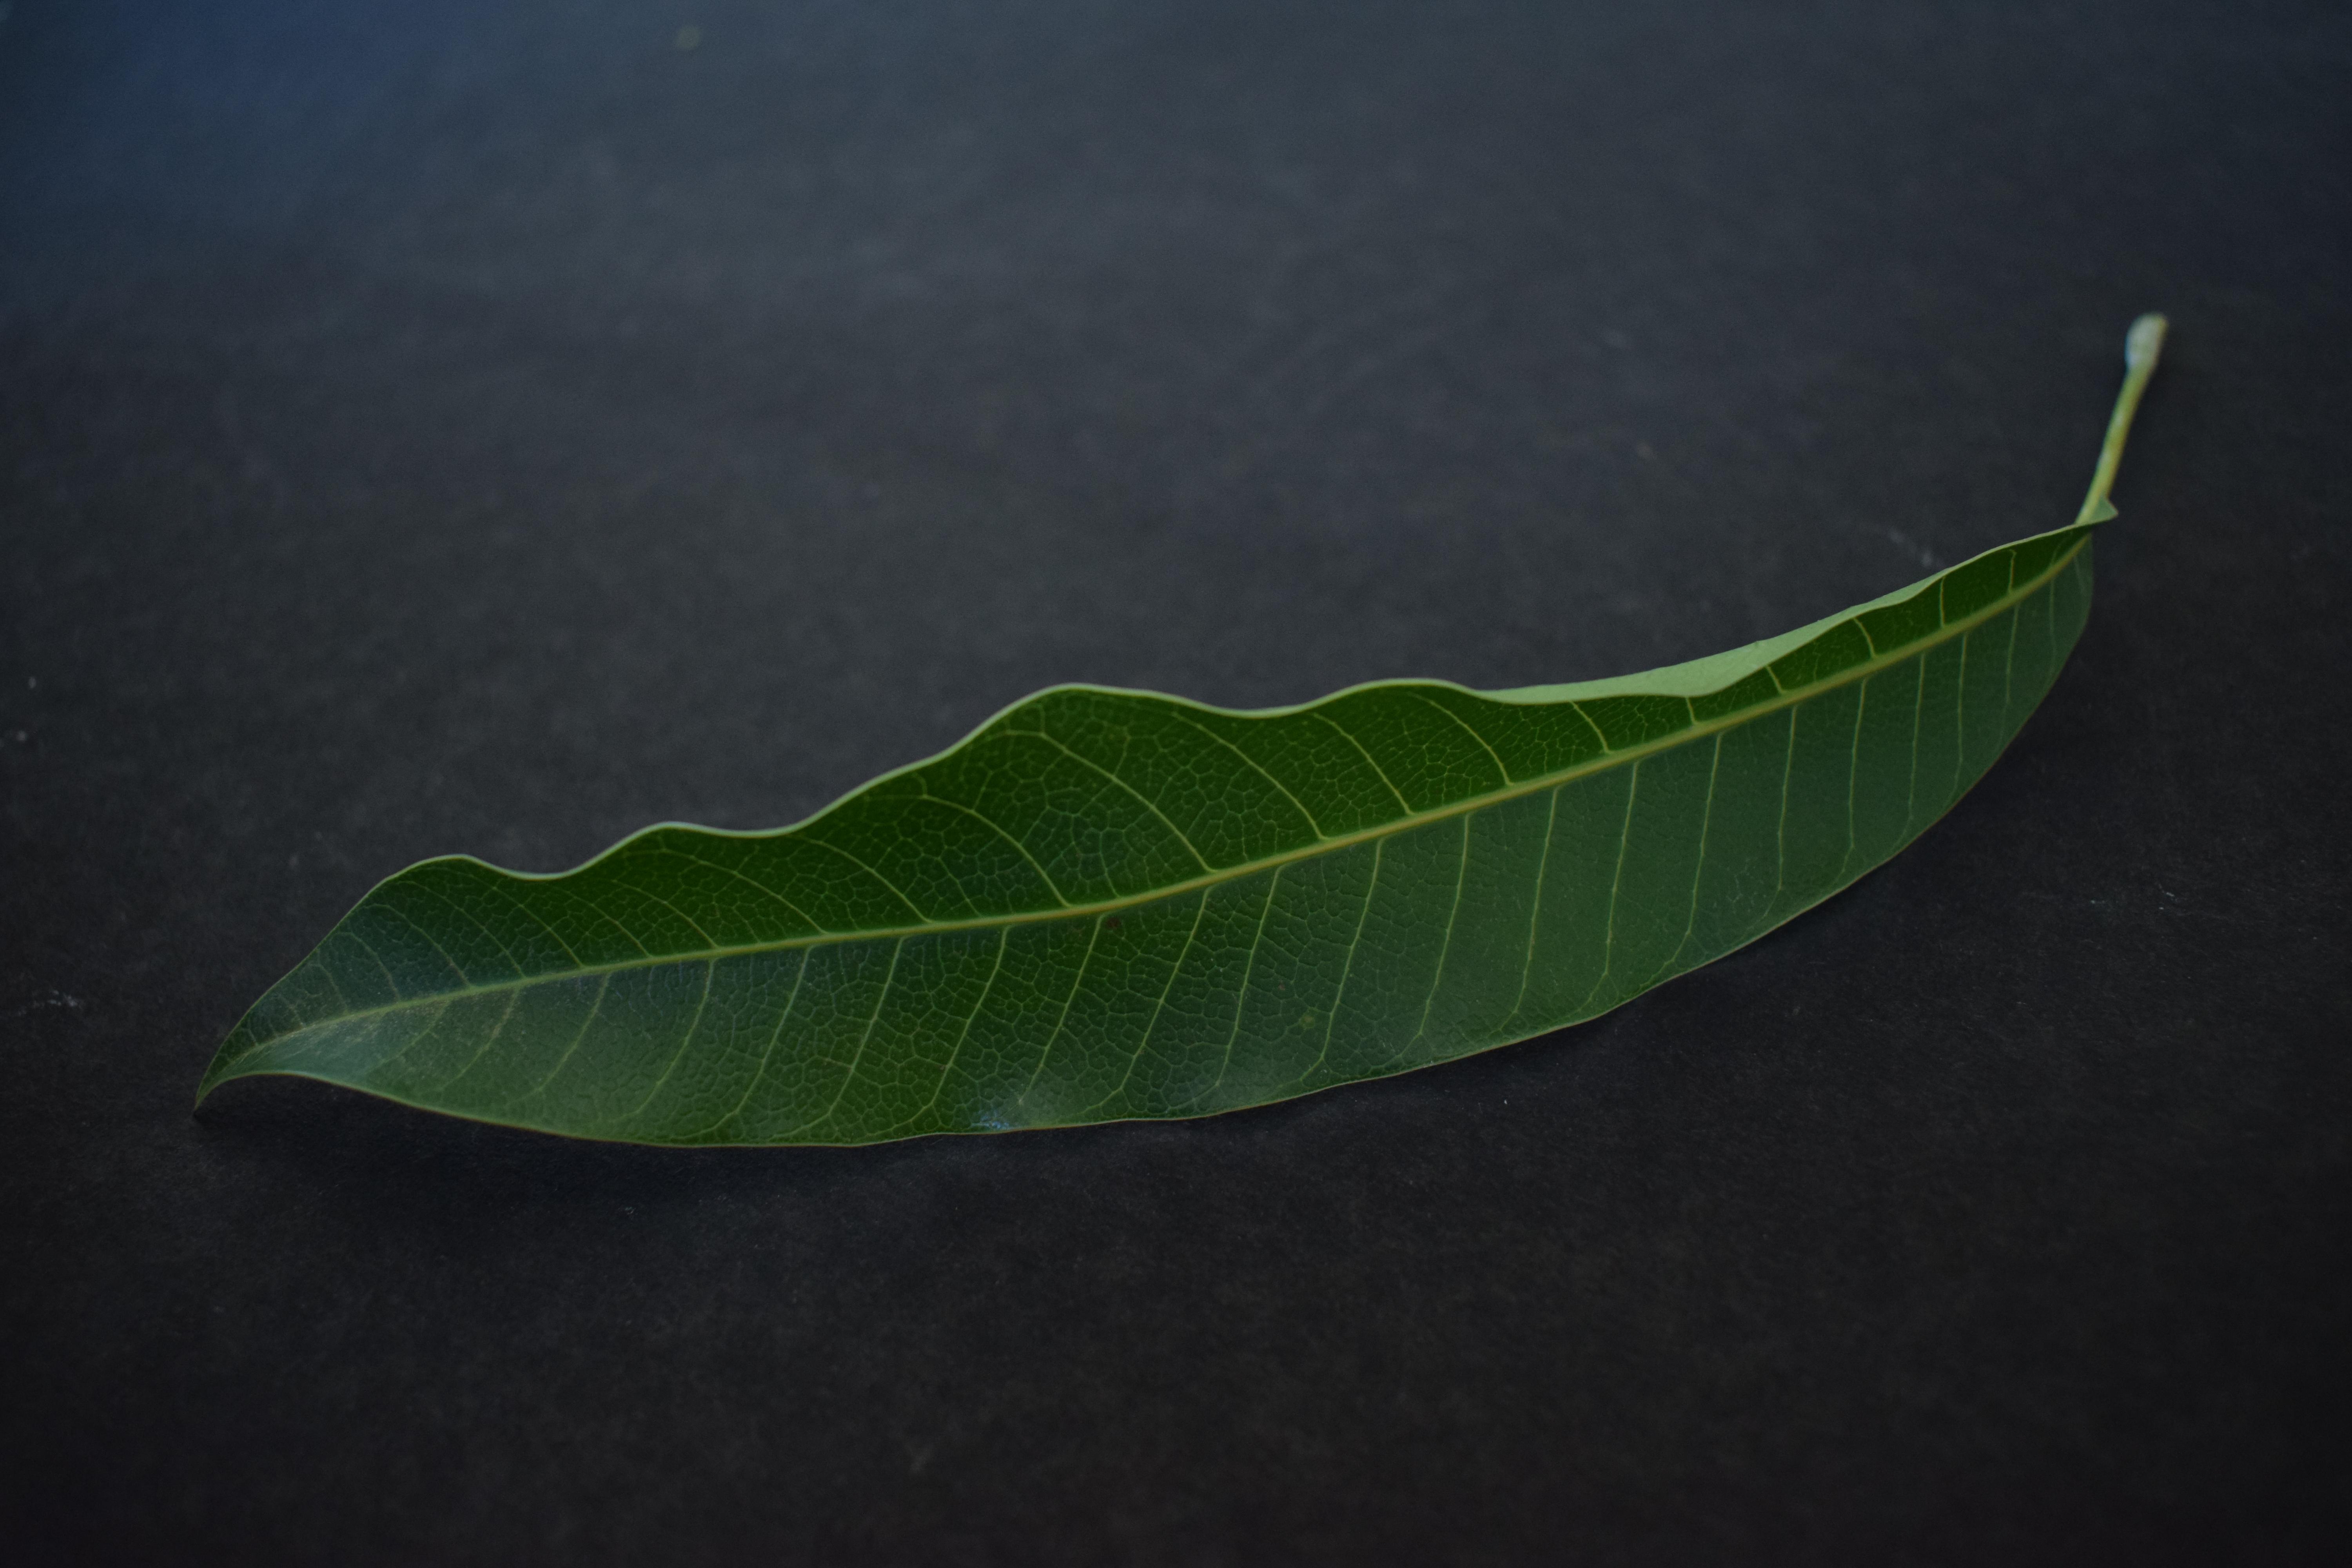
Plant species: Mango